Allan Tannenbaum

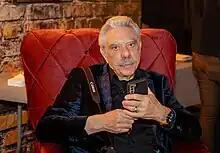

Allan Tannenbaum is a photographer in the United States. He has worked for the "SoHo Weekly News" until it shut down in 1982, worked for Sygma Photo News until 2000, and then Polaris Images. He won a World Press Photo General News Award. He photographed many Rock icons in the 1970s and the "New Yorker" referred to him as a Rock n' Roll photographer in 2007.